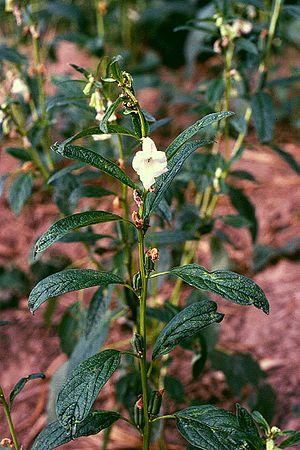
Sesamum est un genre de plantes de la famille des Pedaliaceae.